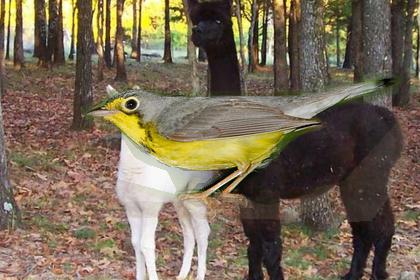
Bird species: Canada_Warbler
Bird type: landbird
Background: land